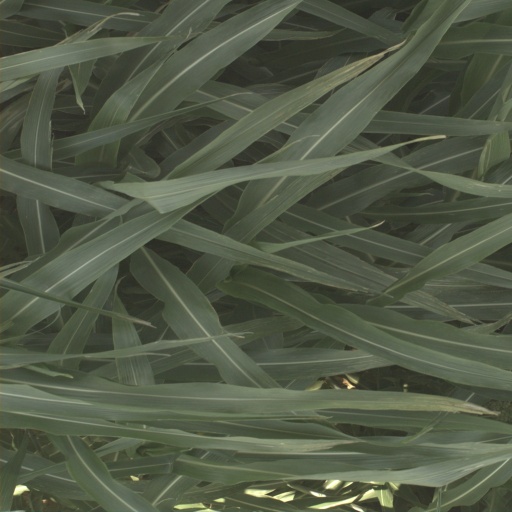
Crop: sorghum